Saco–Lowell Shops Housing Historic District

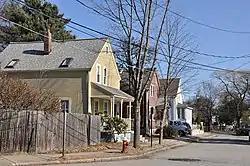
A street scene in the district

The Saco–Lowell Shops Housing Historic District encompasses the only 20th-century factory working housing enclave in the city of Newton, Massachusetts. It is located in Newton Upper Falls, near the Saco–Pettee Machine Shops, and was developed to provide housing for employees of the machinery manufacturers located there. It is roughly bounded by Oak, Williams, Butts, and Saco Streets, and includes eight small-scale brick houses with vernacular Colonial Revival styling. These houses were built in 1919 and 1920, adjoining a small number of worker houses built in the early 1890s. The district was listed on the National Register of Historic Places in 1990.